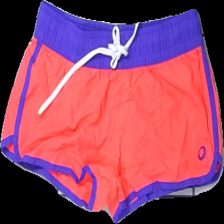
View: front
Type: Shorts
Category: Ladies
Brand: Not in the list
Brand text on label: 360 slim
Colors: Pink, Purple, White
Material: 100% nylon
Pattern: Embroidered
Cut: Regular
Season: All
Price range: <50
Recommended usage: Reuse
Description: Tränings shorts med broderi tryck
Comment: storlek saknas